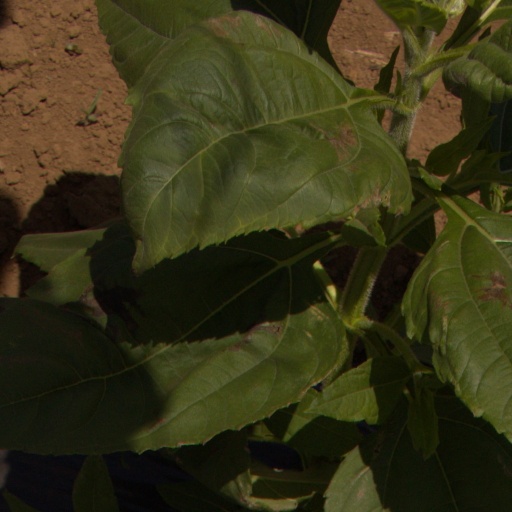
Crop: Jerusalem artichoke